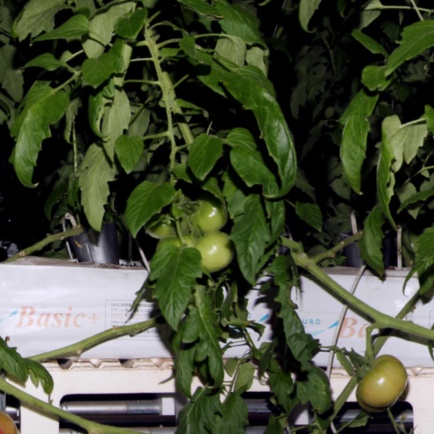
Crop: tomato